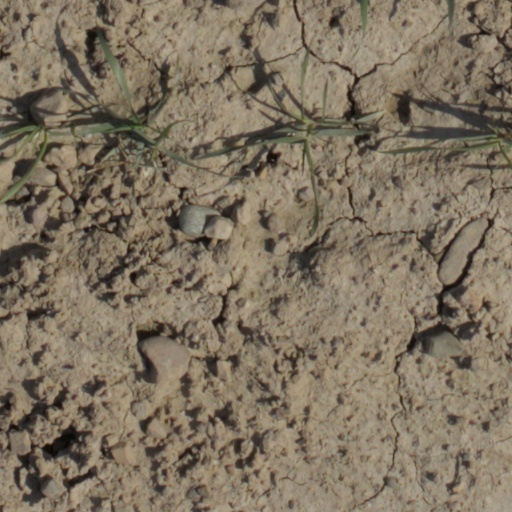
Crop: wheat